Koreans in Mongolia

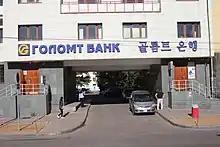
Golomt Bank branch in central Ulaanbaatar which used to use signage in Korean

The growth of the South Korean presence has caused some tensions with their Mongolian hosts. In 2005, Korean-owned businesses in Ulaanbaatar which displayed "hangul" signs were ordered to switch them to English or Mongolian only, a situation which South Korean news agency YTN attributed to growing Mongolian nationalism.